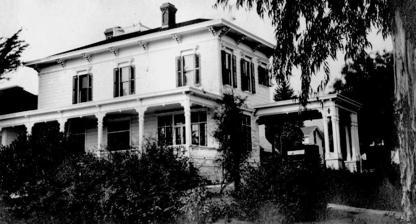
Building: Woodbury–Story House
Country: United States of America
Year built: 1882
Historic house in California, United States United States historic place Woodbury–Story House U.S. National Register of Historic Places Show map of the Los Angeles metropolitan area Show map of California Show map of the United States Location 2606 N. Madison Ave Altadena, California Coordinates 34°11′21″N 118°08′00″W / 34.18917°N 118.13333°W / 34.18917; -118.13333 Architect Harry Ridgway NRHP reference No. 93001463 Added to NRHP December 30, 1993 The Woodbury–Story House is a National Register of Historic Places structure (site #93001463) in Altadena, California . It was placed on the Register in 1993 for its significance as an example of Italianate and Colonial Revival architecture styles and its association with Capt. Frederick Woodbury, one of the founders of Altadena . It is currently used as a filming location. History The home was built in 1882 for Capt. Frederick Woodbury, and his wife, Martha. The home was the headquarters for a ranch that included a two-story bunkhouse for the ranch hands. Citrus groves and vineyards were planted on the land . Woodbury planted the deodar cedars that line the contemporary Santa Rosa Ave., also known as Christmas Tree Lane , another National Register site. In 1892, Woodbury sold the home to a man named Walker, who in turn sold it to Hampton L. Story in 1894.  During the decades following Story's death, the home became a coffee shop, sheriff's station, a fire engine house, office building and a tea house. It is currently used as a filming location. The Music Room designed by Frederick Roehrig The Music Room In popular culture This property has been used as the filming location for various movies, which include Amityville Horror: The Evil Escapes (1989), Attack of the Killer Doughnuts (2010), V/H/S (Or more specifically the segment by Radio Silence, '10/31/98') (2012) Unconscious (2014) and Keep Watching (2017). It was also used in the (2011) music video, Sail by AWOLNATION. SAIL The home was first reported as a Haunted House in the book "Haunted Houses of Pasadena" by Michael J. Kouri, which covers Altadena, Pasadena and other parts of the original Spanish land grant known as Rancho el Rincon de San Pasqual. The author personally investigated the Woodbury/Story house over twenty-five years ago. Photos of the ghosts who haunt the mansion were shown in his book and will appear in the book "Historical Hauntings in Altadena, California" when it is released in October 2020. Television The Woodbury–Story House was used as a filming location in the season 7 episode of American Horror Story entitled " Winter of Discontent ". It aired on October 24, 2017, on the cable network FX . The paranormal reality television series Ghost Adventures covered the story of the Woodbury–Story House, in the episode "The Woodbury: Home of American Horror Story" on the Travel Channel in 2019. References